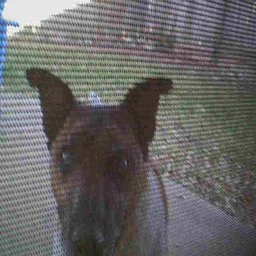
a dog outside looking through a screen door
A dog is looking inside through the screen door.
A standing dog as seen through the mesh of a screen door
a dog stared into the camera in front of a screen
A dog looks alarmed behind a screen door.